2015 IIHF U18 Women's World Championship Division I

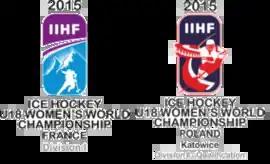

The 2015 IIHF U18 Women's World Championship Division I was the two international under-18 women ice hockey tournaments organised by the International Ice Hockey Federation. The Division I 'A' and Division I Qualification tournaments represent the second and the third tier of the IIHF World Women's U18 Championships.